East Cleveland, Ohio

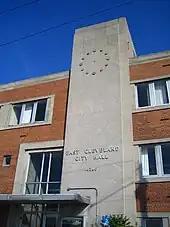
East Cleveland City Hall

Per the 2012 Economic Census there are 1,105 locally owned businesses in East Cleveland. Of these firms 944 are owned by minorities and 733 by women. The portion of firms owned by minorities and women are significantly higher than both the state and national average.